List of birds of Yellowstone National Park

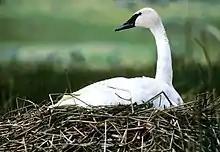
Trumpeter swan on nest

The family Anatidae includes the ducks and most duck-like waterfowl, such as geese and swans. These birds are adapted to an aquatic existence with webbed feet, bills which are flattened to a greater or lesser extent, and feathers that are excellent at shedding water due to special oils. Thirty-four species have been recorded in Yellowstone.